Indian hog deer

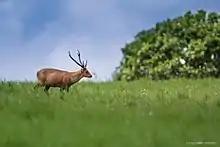
Indian hog deer in Phu Khieo Wildlife Sanctuary, Thailand

The antlers of a mature hog deer stag are typically three tined, having a brow tine and a solid main beam terminating in inner and outer top tines. However, antlers with more points are not uncommon.